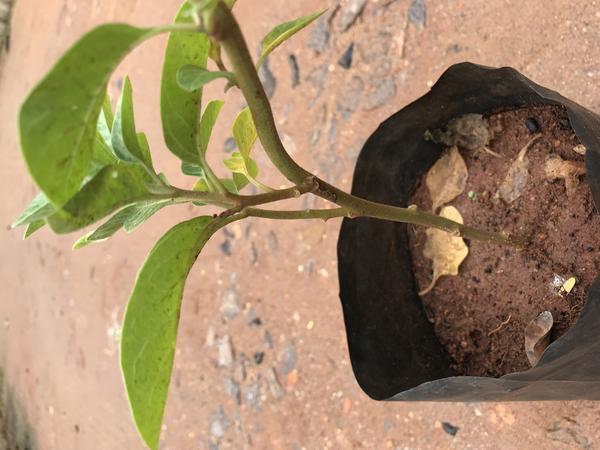
Plant: Ashwagandha